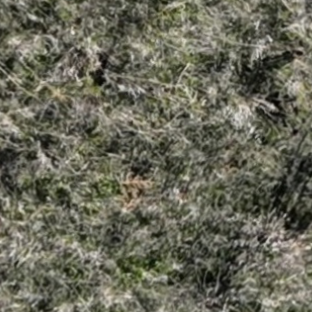
Month: october